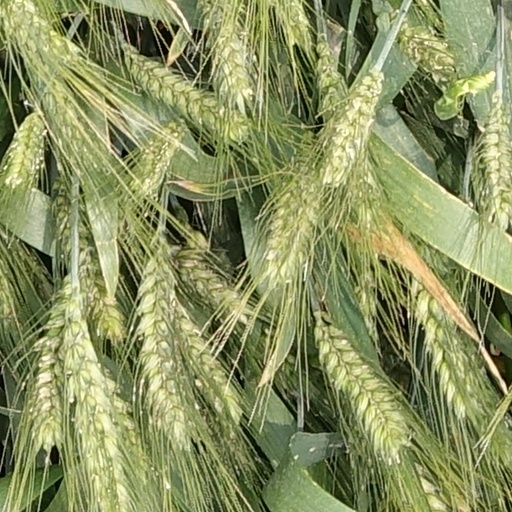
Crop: wheat